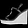
Label: Sandal